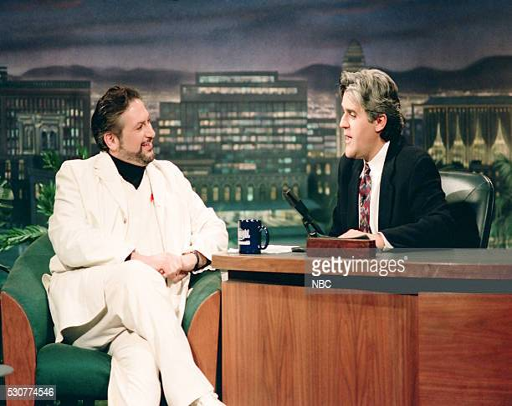
theatre actor during an interview with comedian